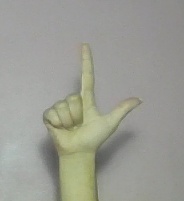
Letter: laam